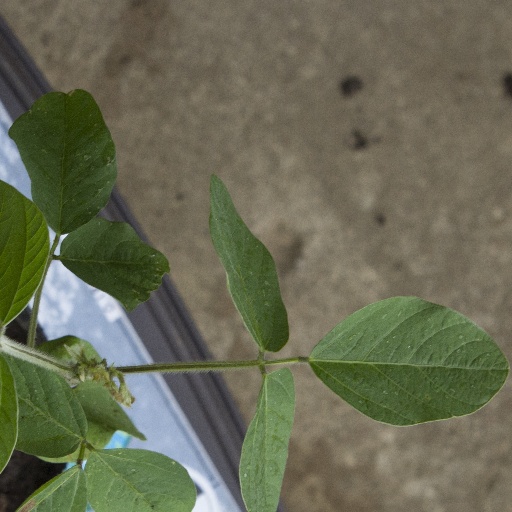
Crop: soybean